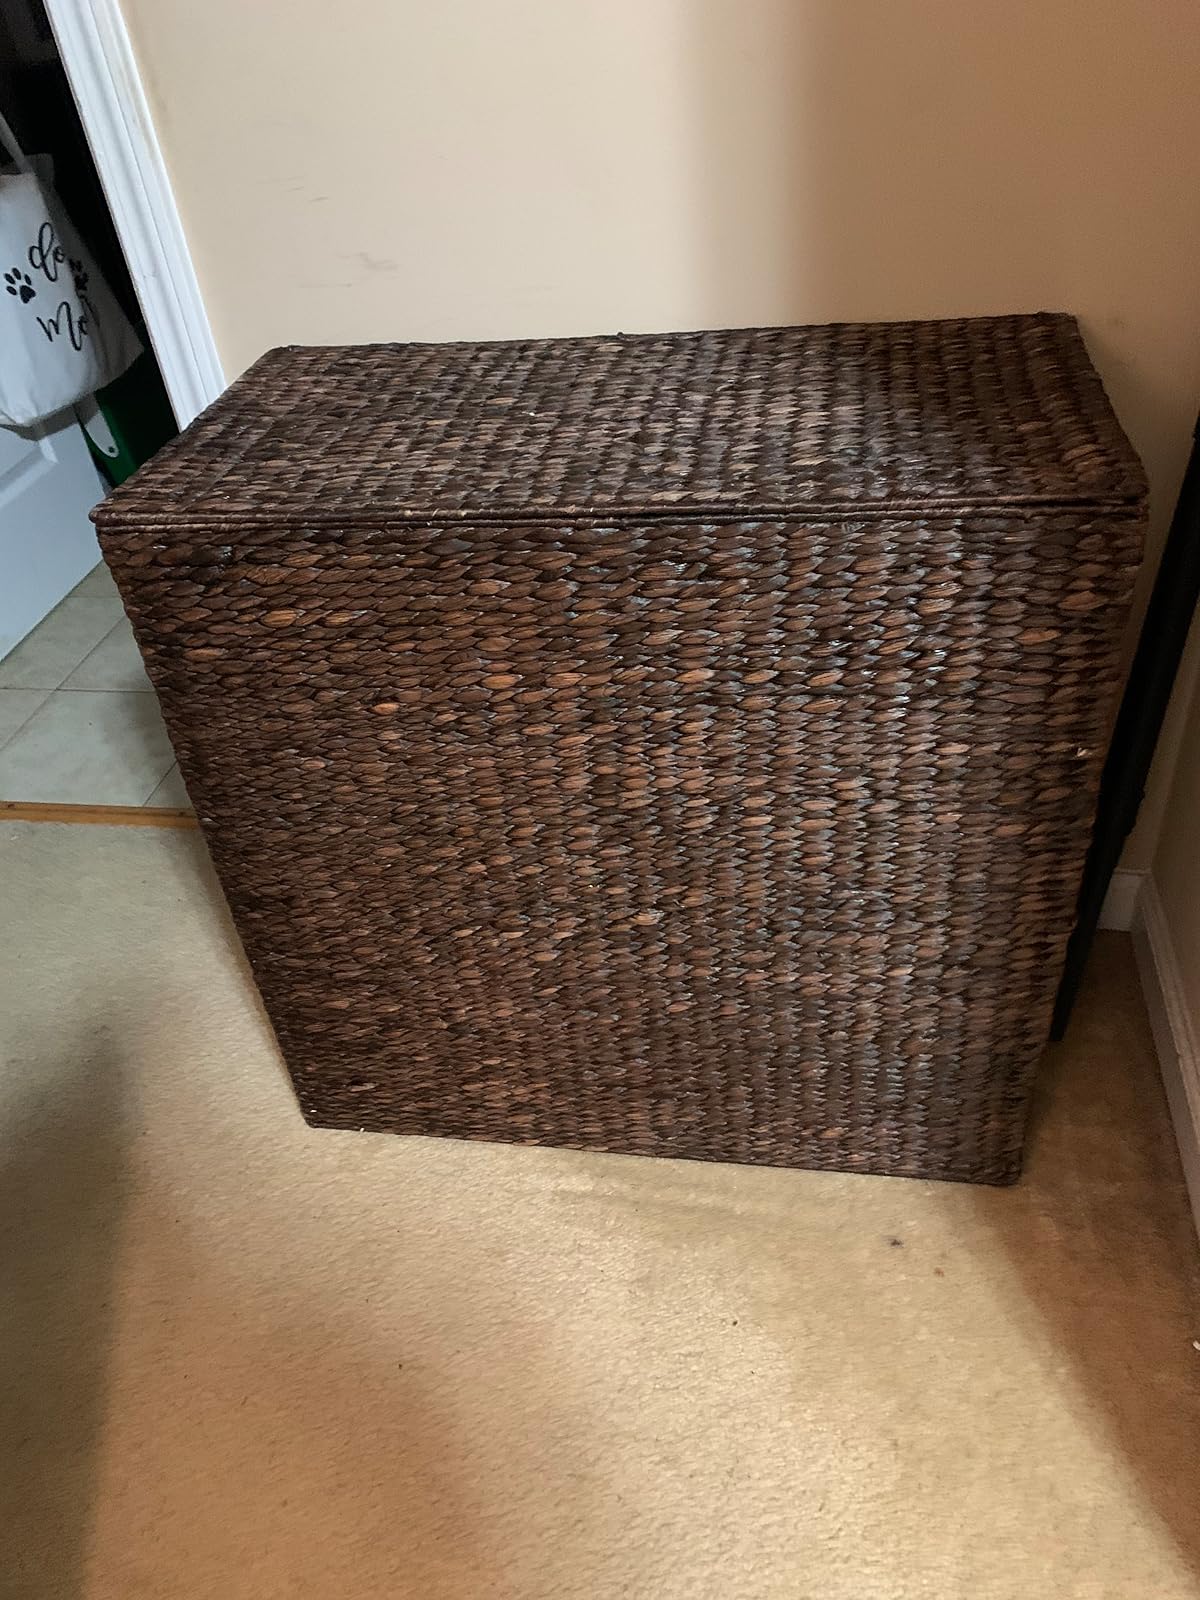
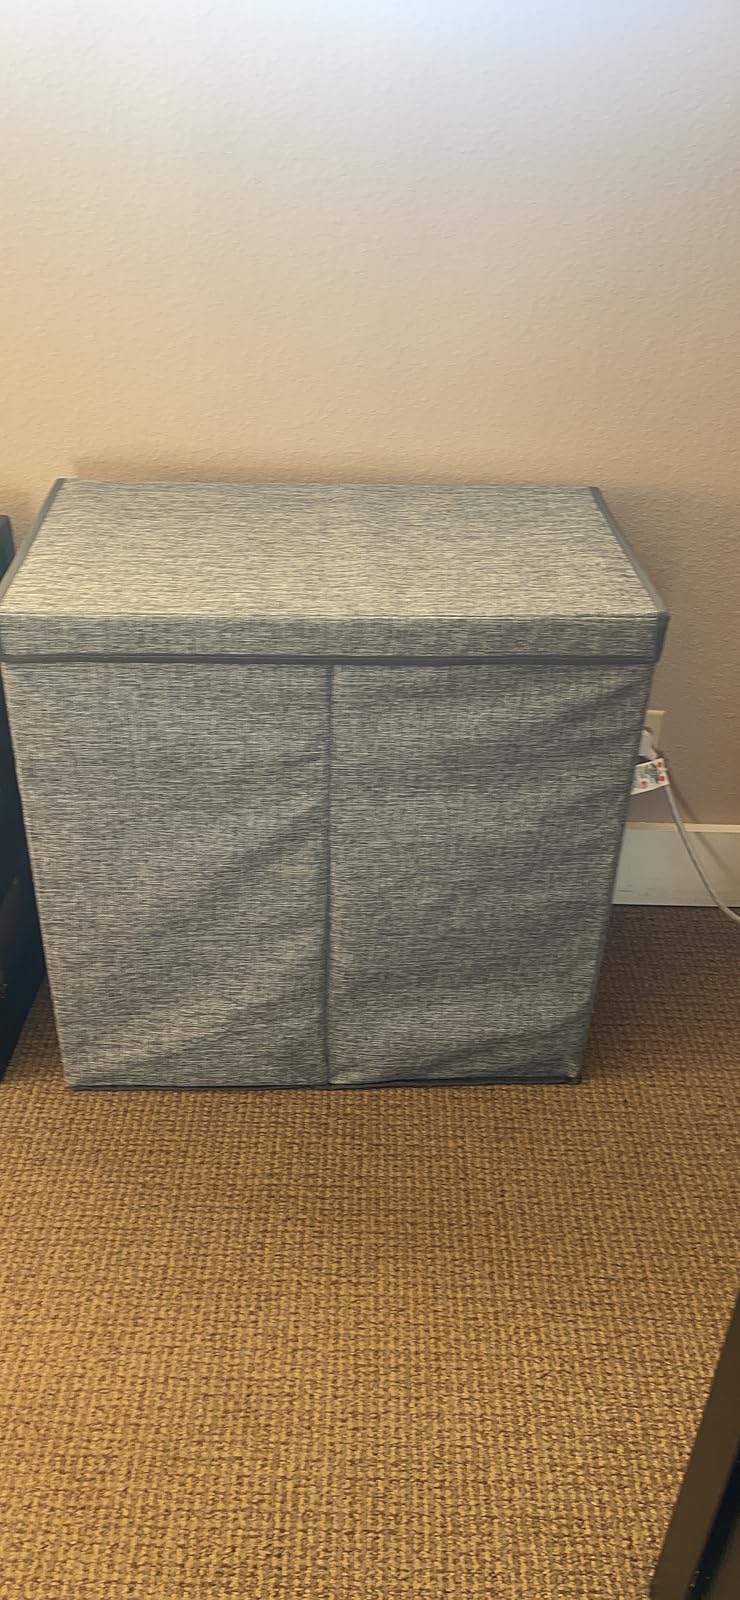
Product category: items_hamper
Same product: no